Commerson's dolphin

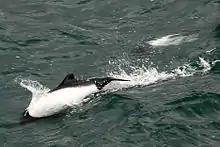
Commerson's dolphins in the Strait of Magellan

The "commersonii" subspecies has a black head, dorsal fin, and fluke, with a white throat and body. The demarcation between the two colours is very clear-cut. This stocky creature is one of the smallest of all cetaceans, growing to around 1.5 m (5 ft). A mature female caught off of southern Patagonia, at 23 kg (51 lb) and 1.36 m (4.5 ft), may be the smallest adult cetacean on record. Its appearance resembles that of a porpoise, but its conspicuous behaviour is typical of a dolphin. The dorsal fin has a long, straight leading edge which ends in a curved tip. The trailing edge is typically concave, but not falcate. The fluke has a notch in the middle.